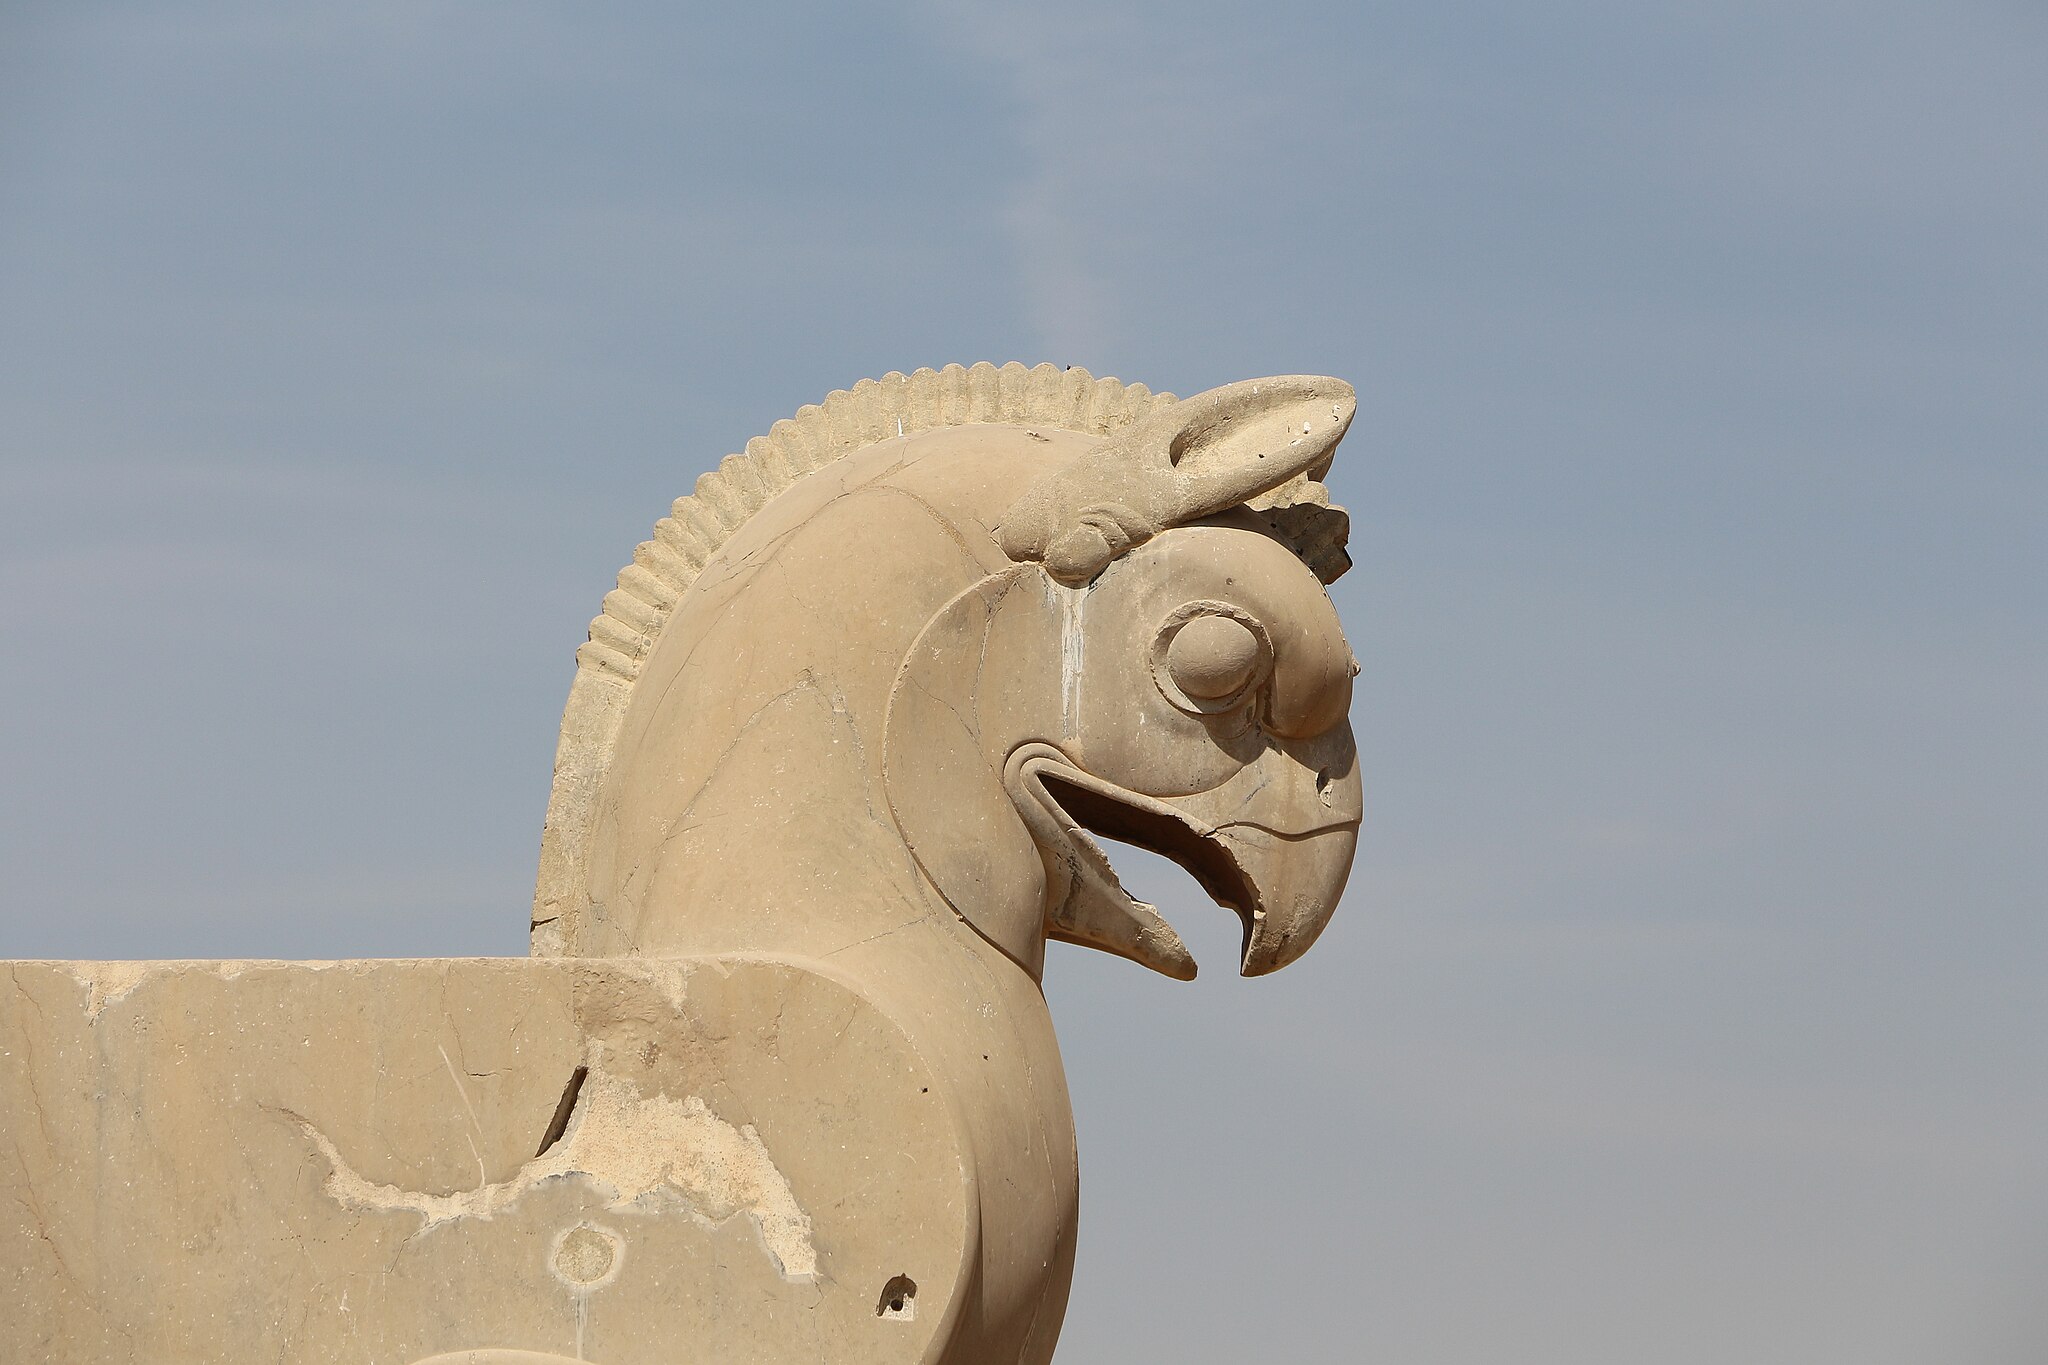
Title: Persepolis, Iran 07
Description: Eagle-griffin capital, Persepolis, Iran
Date: 2016-10-27
Categories: GFDL, License migration redundant, CC-BY-SA-4.0,3.0,2.5,2.0,1.0, Self-published work, Griffin capitals in Persepolis, Iran photographs taken on 2016-10-27, October 2016 in Iran, Files with coordinates missing SDC location of creation, 2016 in Persepolis